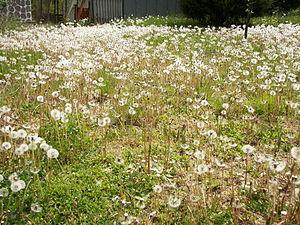
Pissenlit
Pissenlit, ou dent-de-lion, est un nom vernaculaire ambigu en français. On appelle « pissenlit » diverses plantes à tige généralement creuse et dont l'inflorescence est un capitule plat et jaune. Ce capitule est généralement à fleurons ligulés. C'est la couleur jaune du capitule et sa forme plate qui déterminent généralement l'emploi du nom « pissenlit » pour désigner telle ou telle espèce.